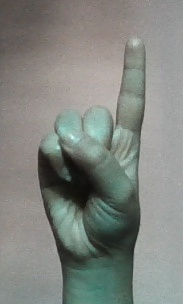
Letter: bb